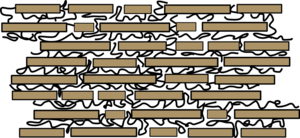
Perlemor
Perlemors mikroskropiske struktur set fra siden.
Perlemor er det naturmateriale, som det indre lag af skallen på en perlemusling består af.